American Collegiate Hockey Association

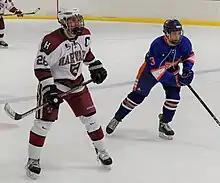
An ACHA Division II game between Harvard and Coast Guard in 2019

A Women's Division was added in 2000 with a second Women's division being added for the 2006–2007 season.